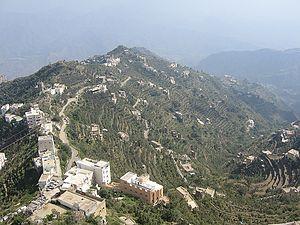
L'Arabie saoudite ou Arabie séoudite, nommée également le royaume d'Arabie saoudite, est une monarchie absolue islamique dirigée par la dynastie des Saoud, depuis sa création en 1932 par Abdelaziz ibn Saoud. Peuplée de 33 millions d'habitants, occupant 80 % de la péninsule Arabique, c'est le plus grand pays du Moyen-Orient avec une superficie de plus de deux millions de kilomètres carrés, et le deuxième plus grand des pays du monde arabe, après l'Algérie.